Tinian Naval Base

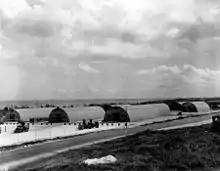
First Ordnance Squadron area on Tinian

The task would have been easier if the plateau had been wider. As it was, the wide plateau required large amounts of fill. Another complicating factor was the decision to have the B-29 taxi under their own power instead of being towed reduced the maximum taxiway grade from to percent, and required another of earth to be removed. When work was completed on 5 May 1945, North Field had four parallel runways, apart, with of taxiways, 265 hardstands, 173 Quonset huts and 92 other buildings. All runways and taxiways were paved with of asphalt concrete over a base course of at least of rolled coral on a subbase of pure coral. Its construction involved of excavations and of fill.